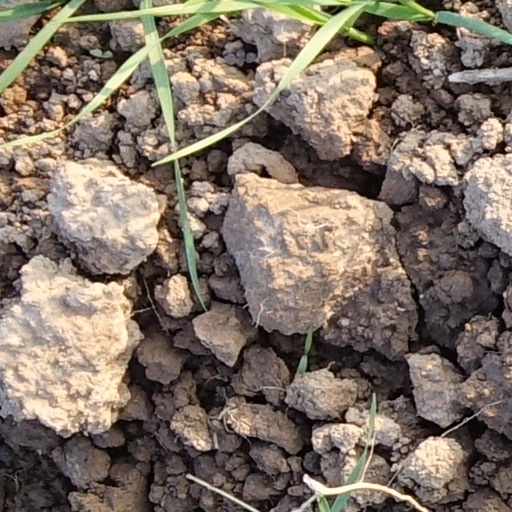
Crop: wheat